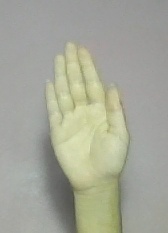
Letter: seen